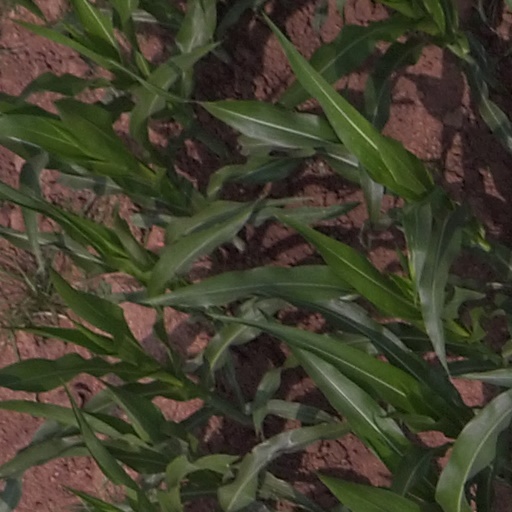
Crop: maize; corn